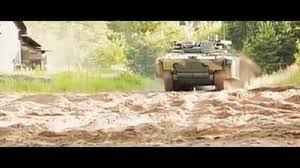
Label: BMP